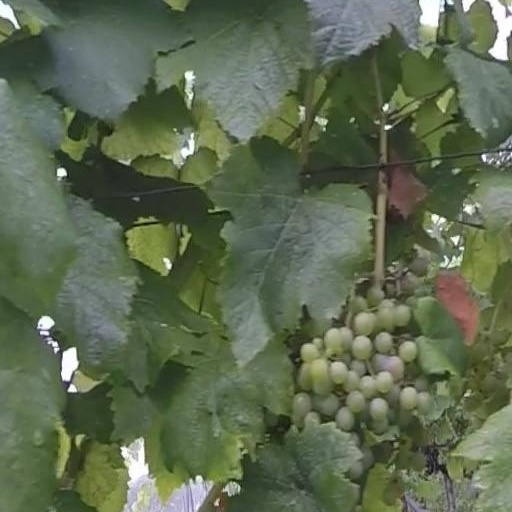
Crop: grape